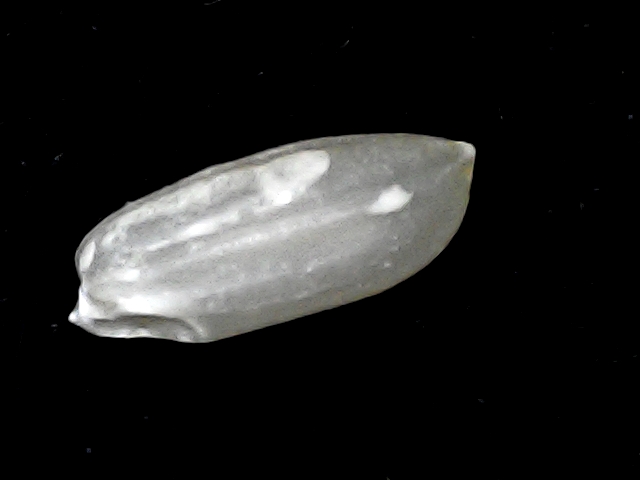
Rice variety: BD39